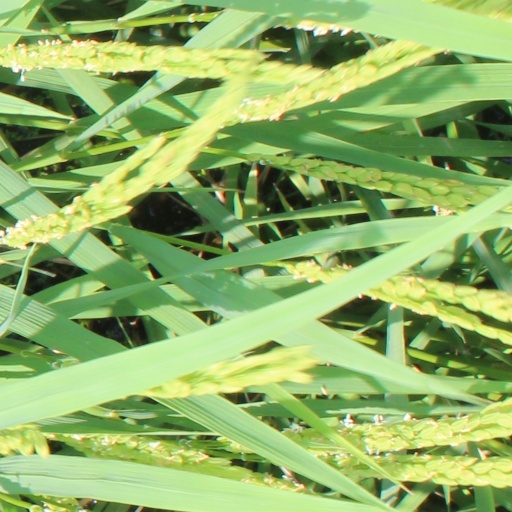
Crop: rice